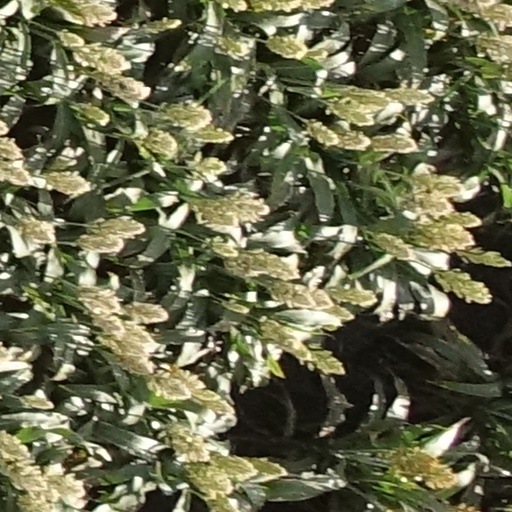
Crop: sorghum